Essex Skypark

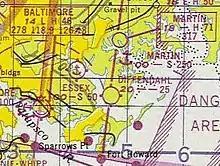
1946 USGS topo map incorrectly labels the airport as "Diffendall."

Aviation enthusiast William Diffendahl carved the airpark out of local farmland in the late 1930s and early 1940s. It was used by aviation enthusiasts from the working communities around the Baltimore Glenn L. Martin Company plant that built the Martin M-130 flying boat, the Martin B-26 Marauder bomber and other aircraft in the 1940s.